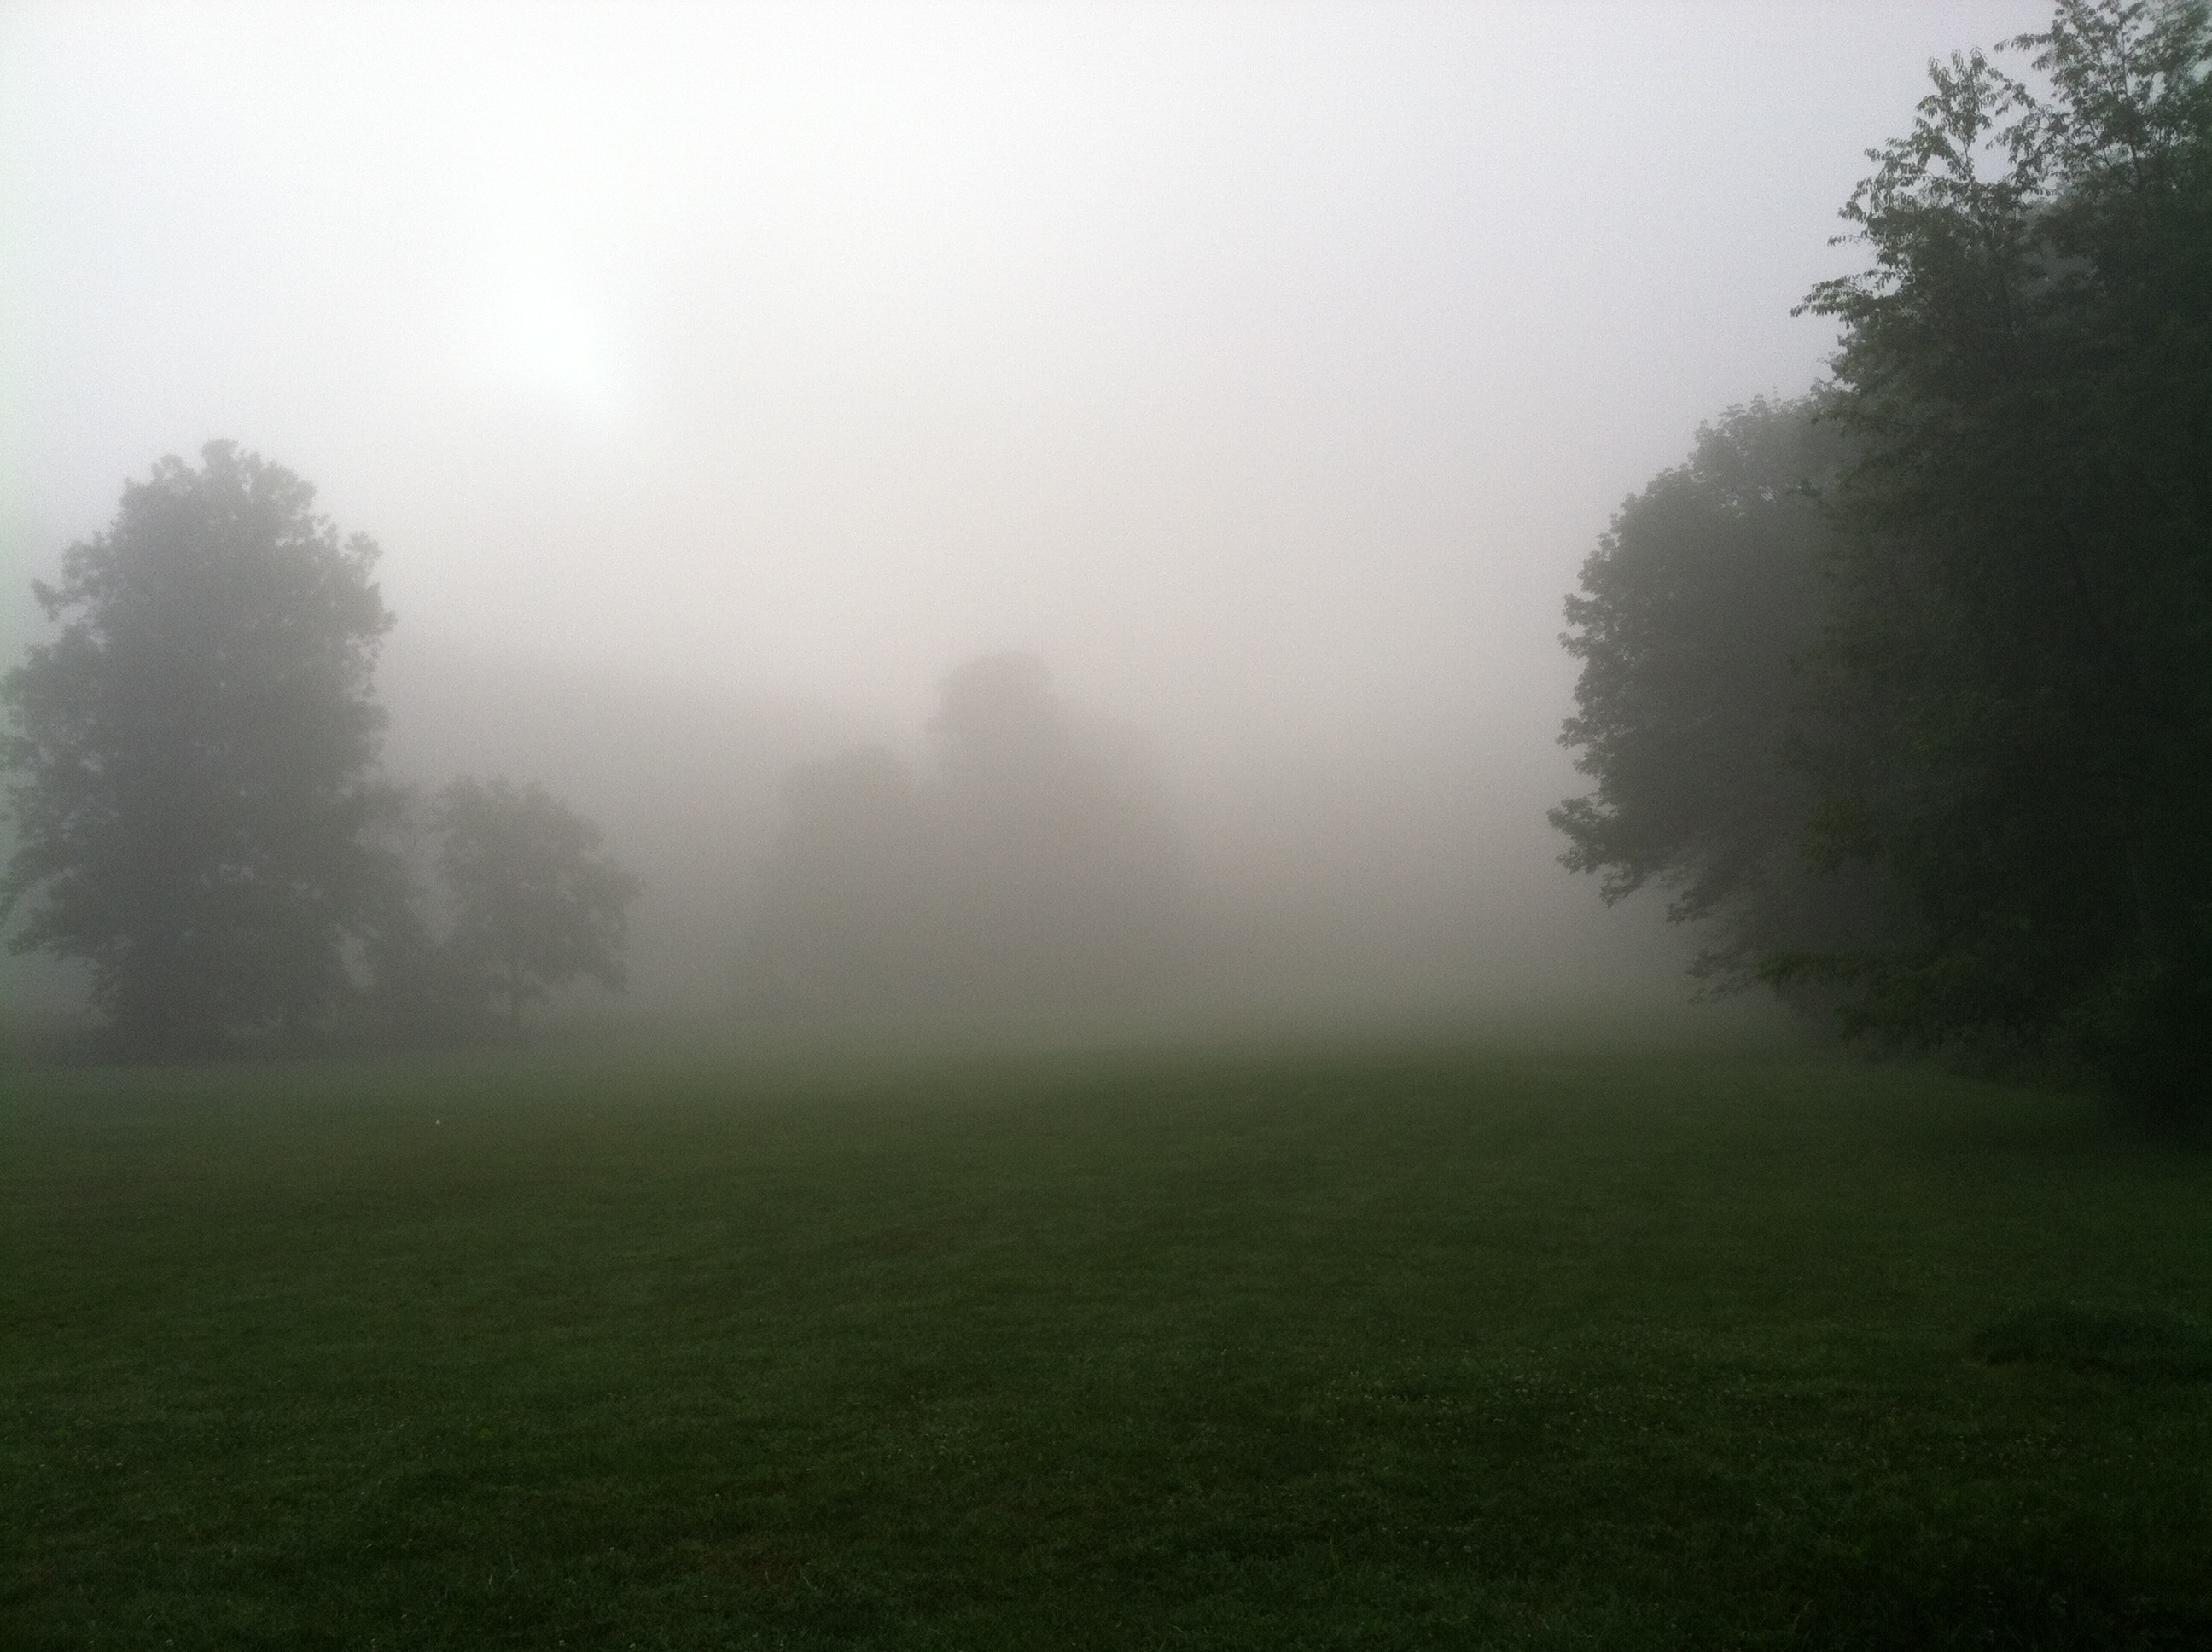
tree, nature, forest, grass, cloud, fog, mist, field, sunlight, morning, dawn, atmosphere, weather, haze, drizzle, atmospheric phenomenon